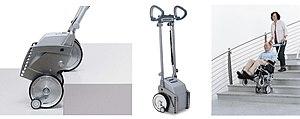
Un monte-escalier est un appareil d'accessibilité, qui permet de déplacer une personne à mobilité réduite, entre deux niveaux d'immeuble, sans emprunter d'escalier, et sans effort physique.